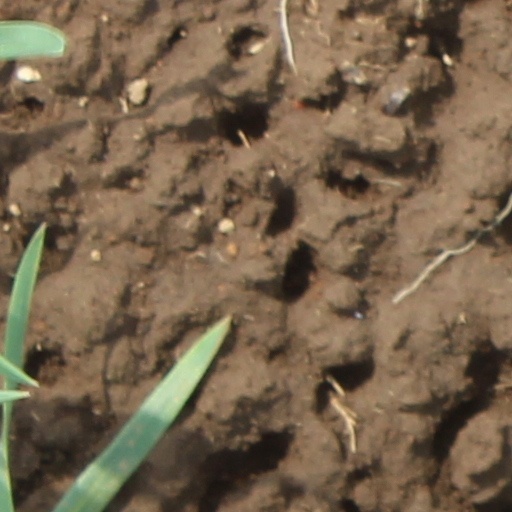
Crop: wheat